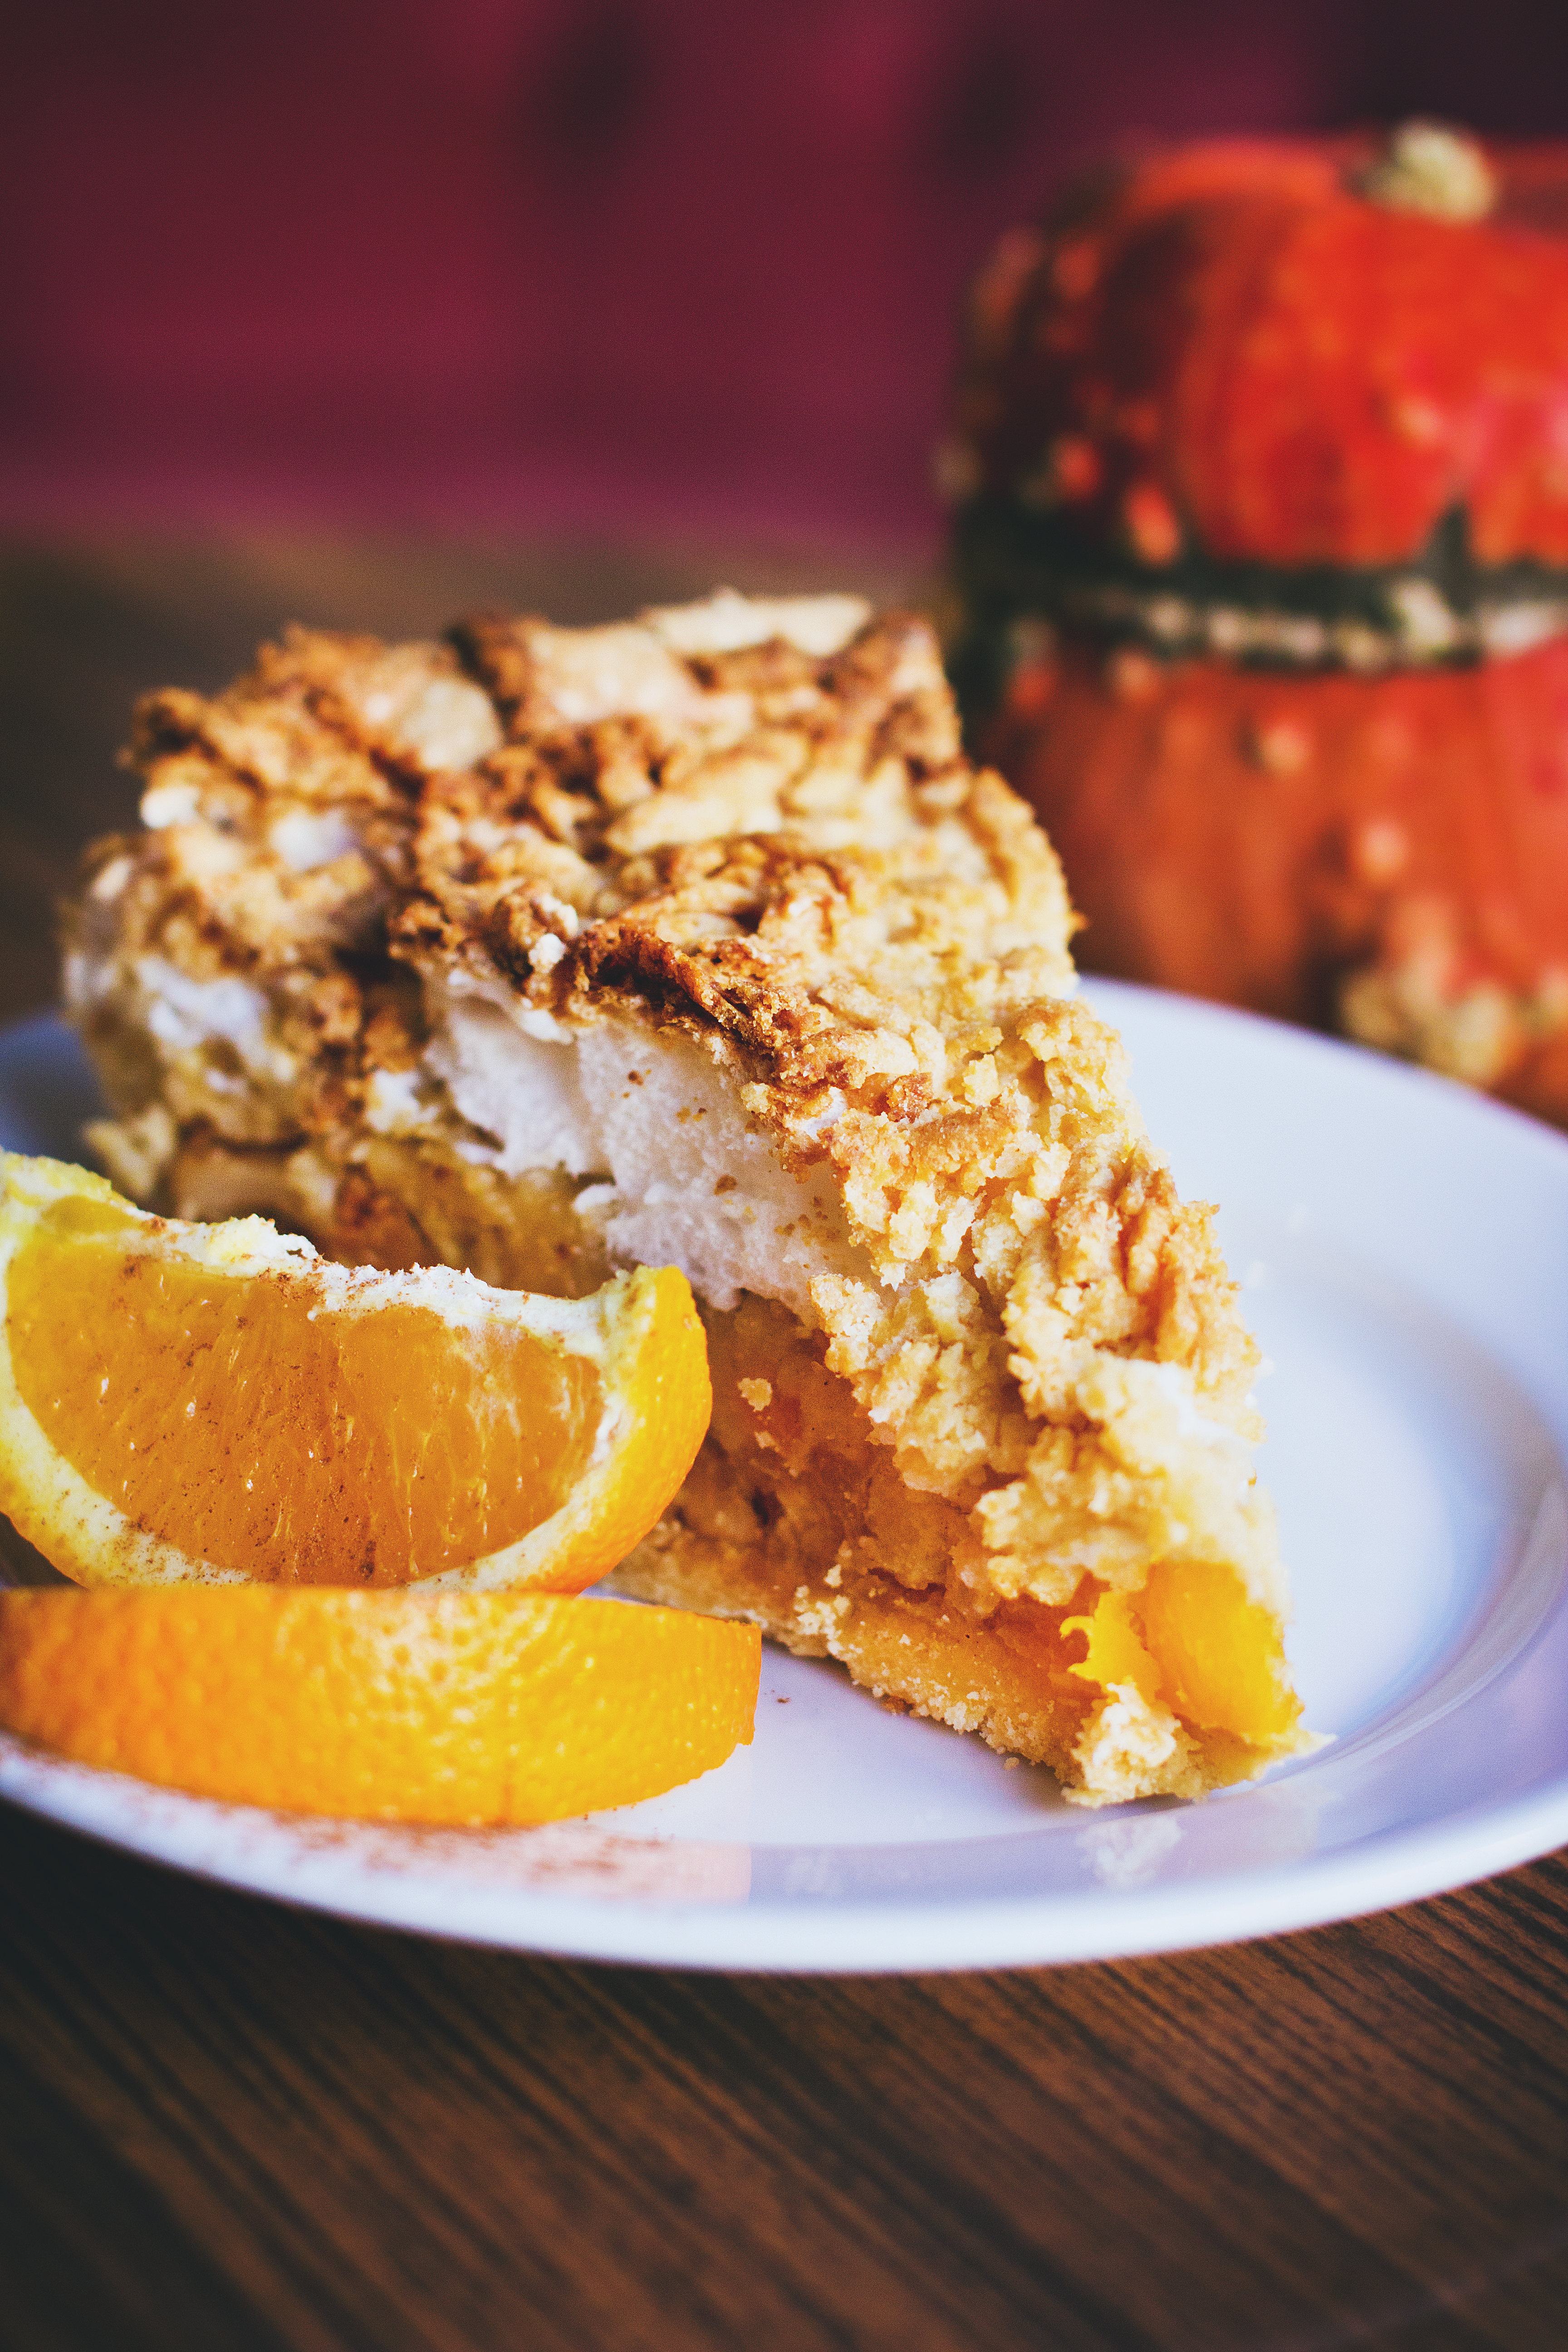
plant, fruit, sweet, orange, dish, meal, food, produce, plate, breakfast, dessert, delicious, cake, homemade, still life, slice, pie, sugar, traditional, foodporn, baked goods, flavor, flowering plant, land plant